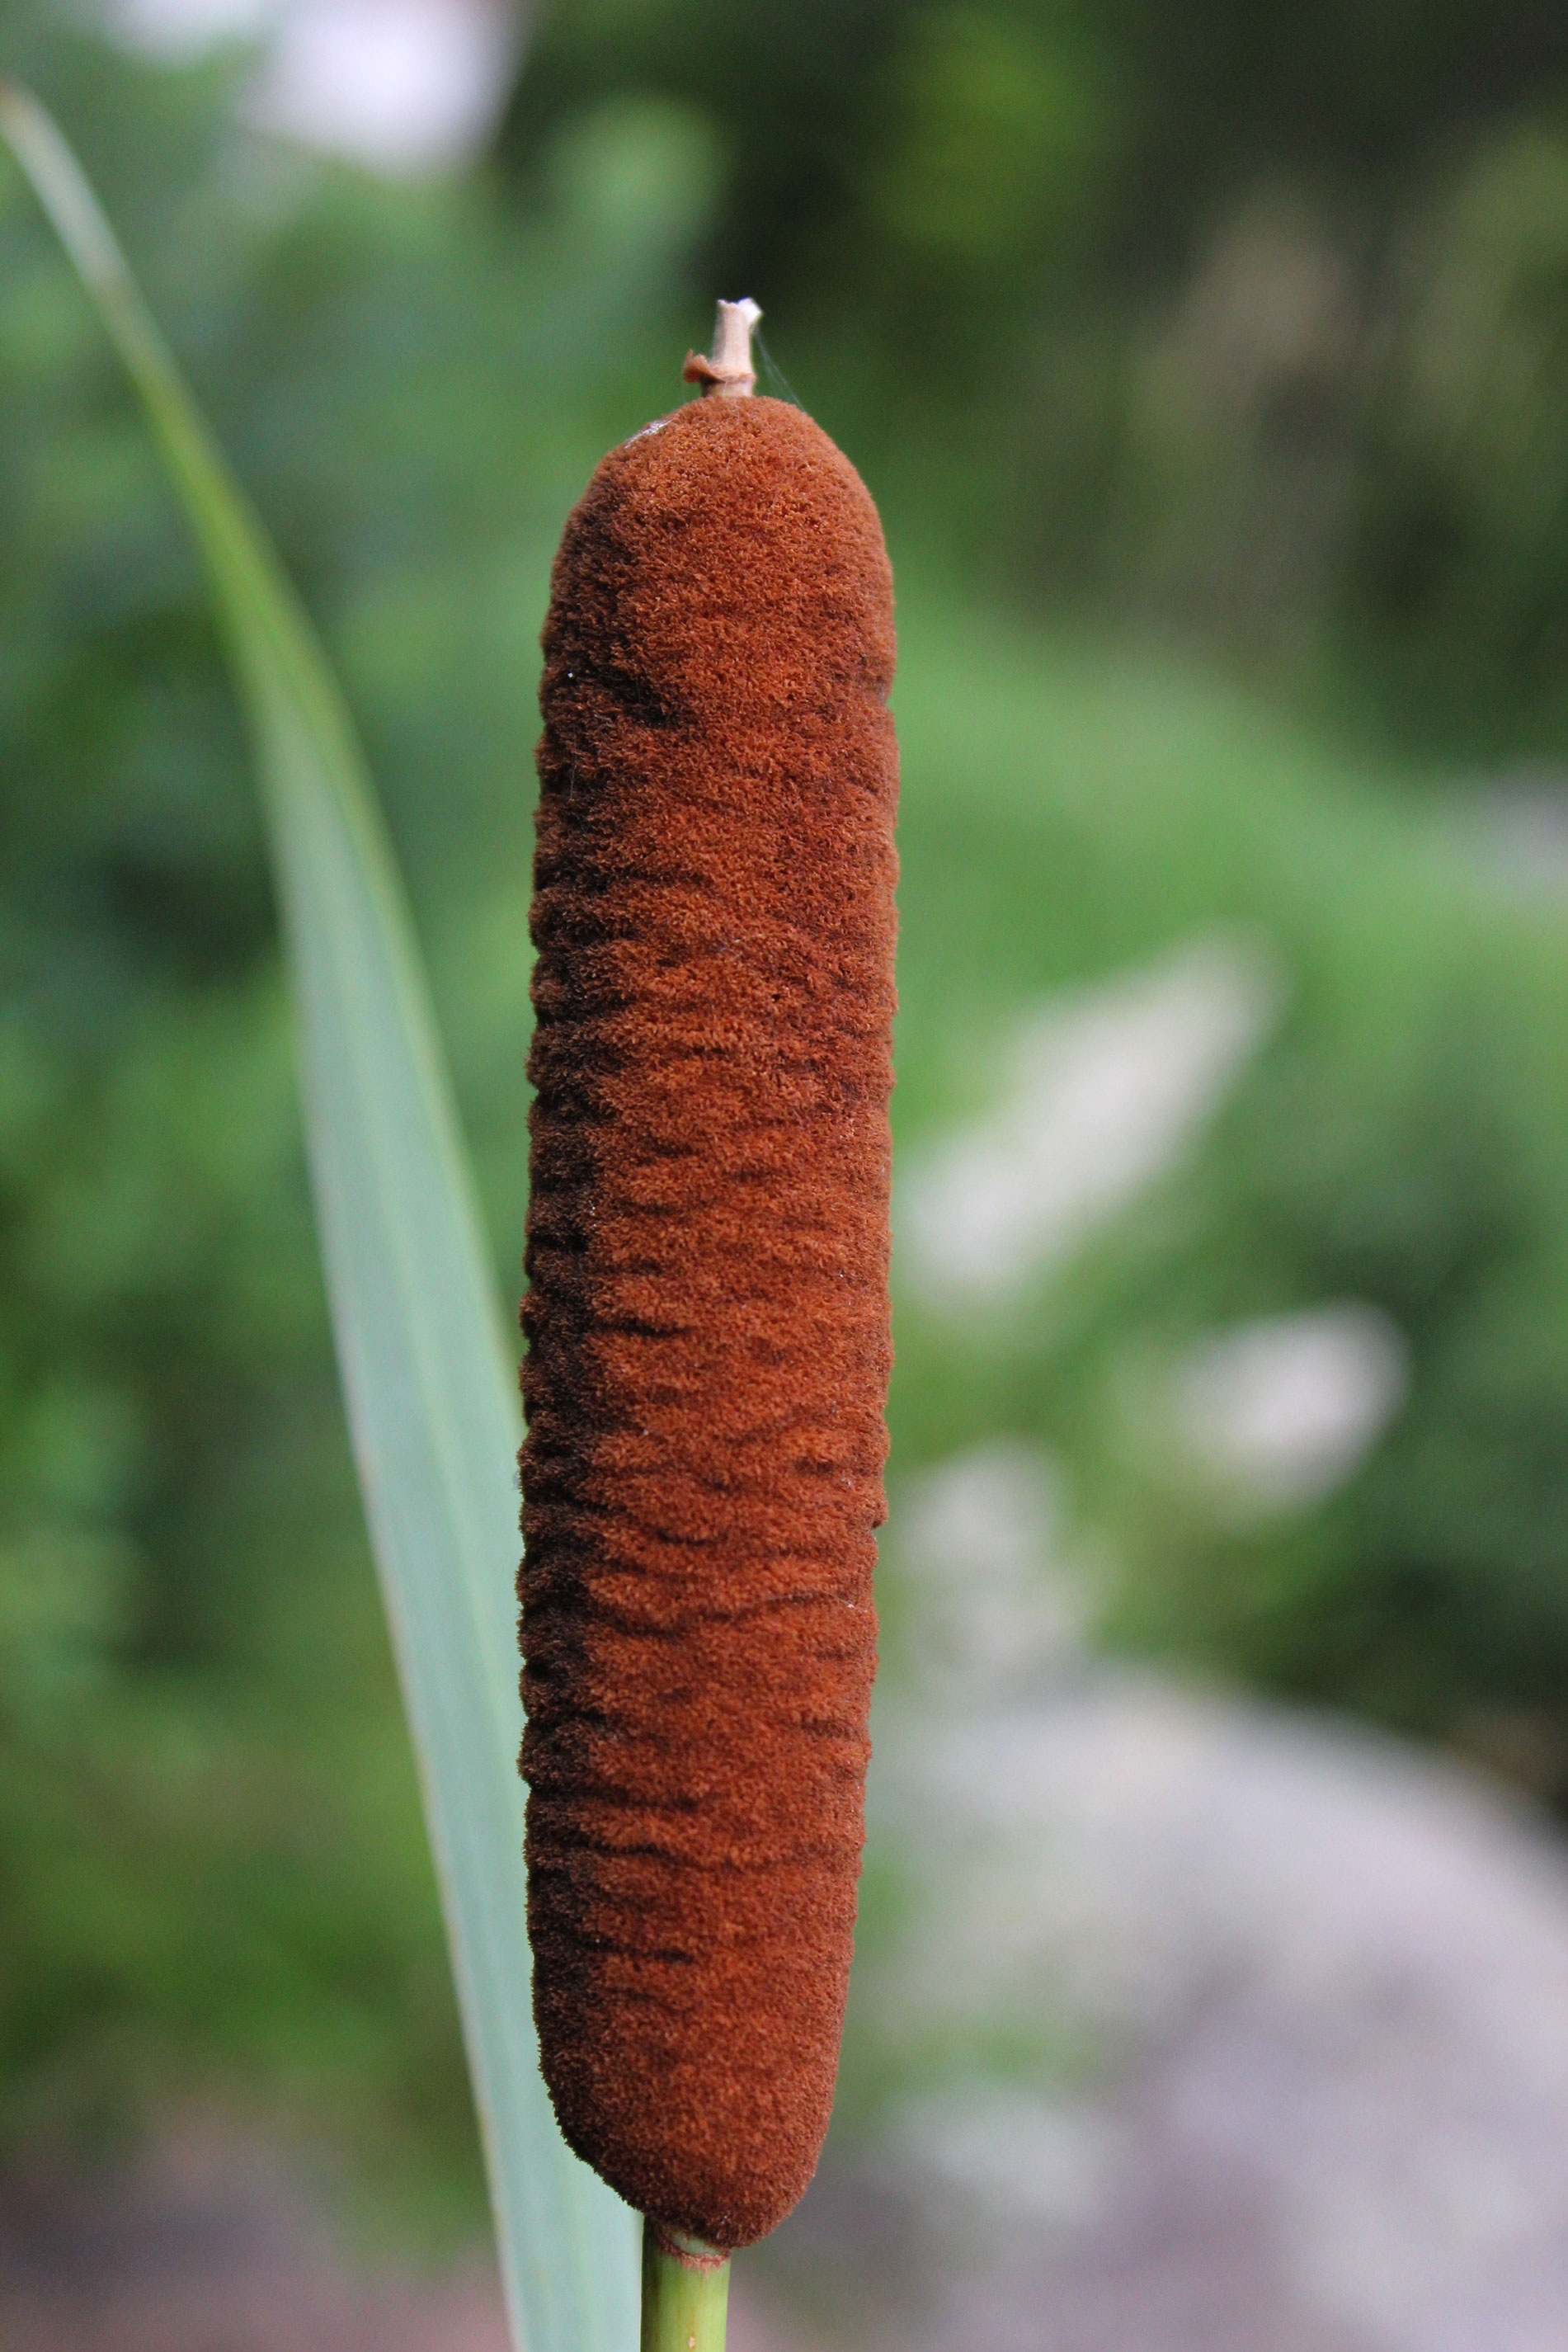
nature, plant, leaf, fall, flower, reed, produce, soil, botany, flora, close up, cane, macro photography, flowering plant, distaff, grass family, plant stem, land plant